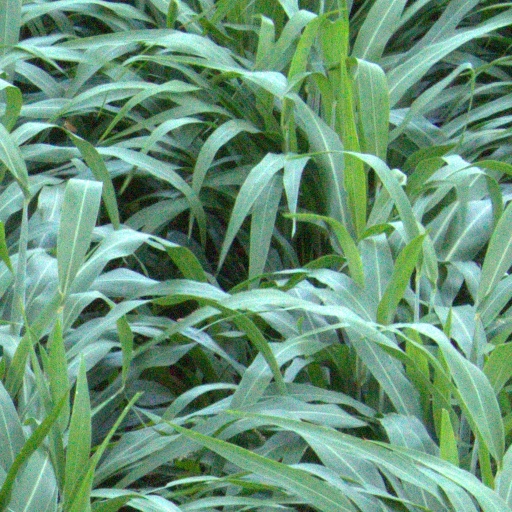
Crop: sorghum